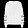
Label: Pullover